List of Shangri-La episodes

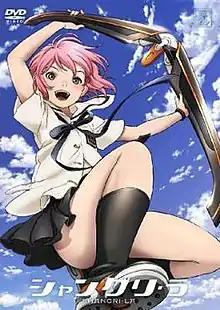
Cover art for the volume 1 compilation DVD of "Shangri-La", featuring lead character Kuniko Hojo

Shangri-La is an anime series adapted from the light novel of the same title by Eiichi Ikegami and Ken'ichi Yoshida. The series was produced by Gonzo, directed by Makoto Bessho, written by Hiroshi Ōnogi, and featured character designs by Range Murata. The story is set in the mid-21st century when a carbon emission trading market has been imposed in order to mitigate the effects of global warming. After an earthquake devastates much of Japan, Tokyo is turned into the world's largest "jungle-polis" in order to absorb carbon dioxide emissions.